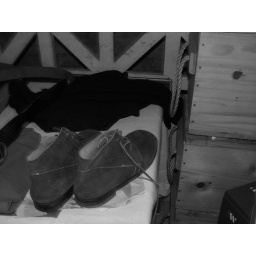
Shoes in black and white